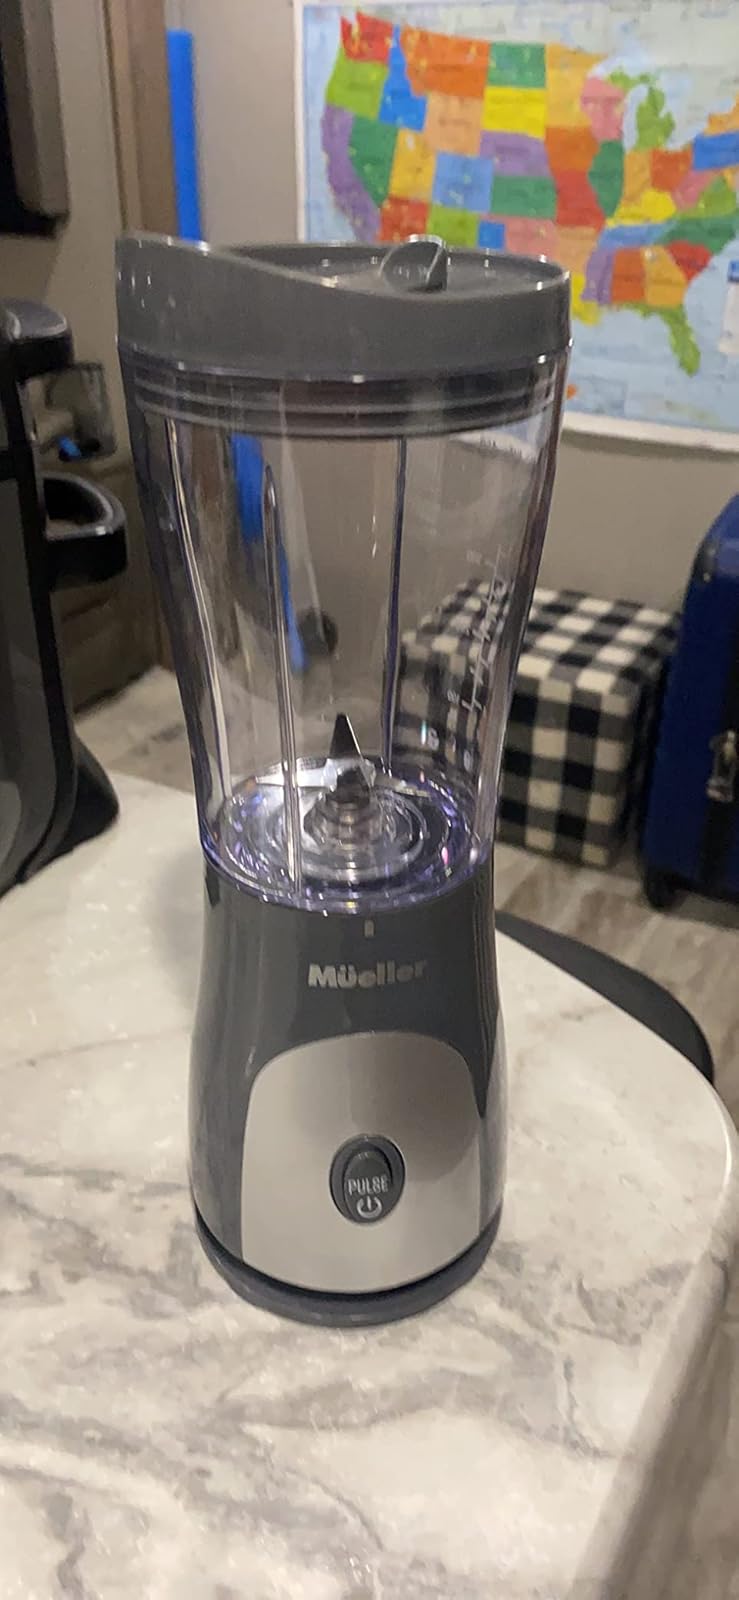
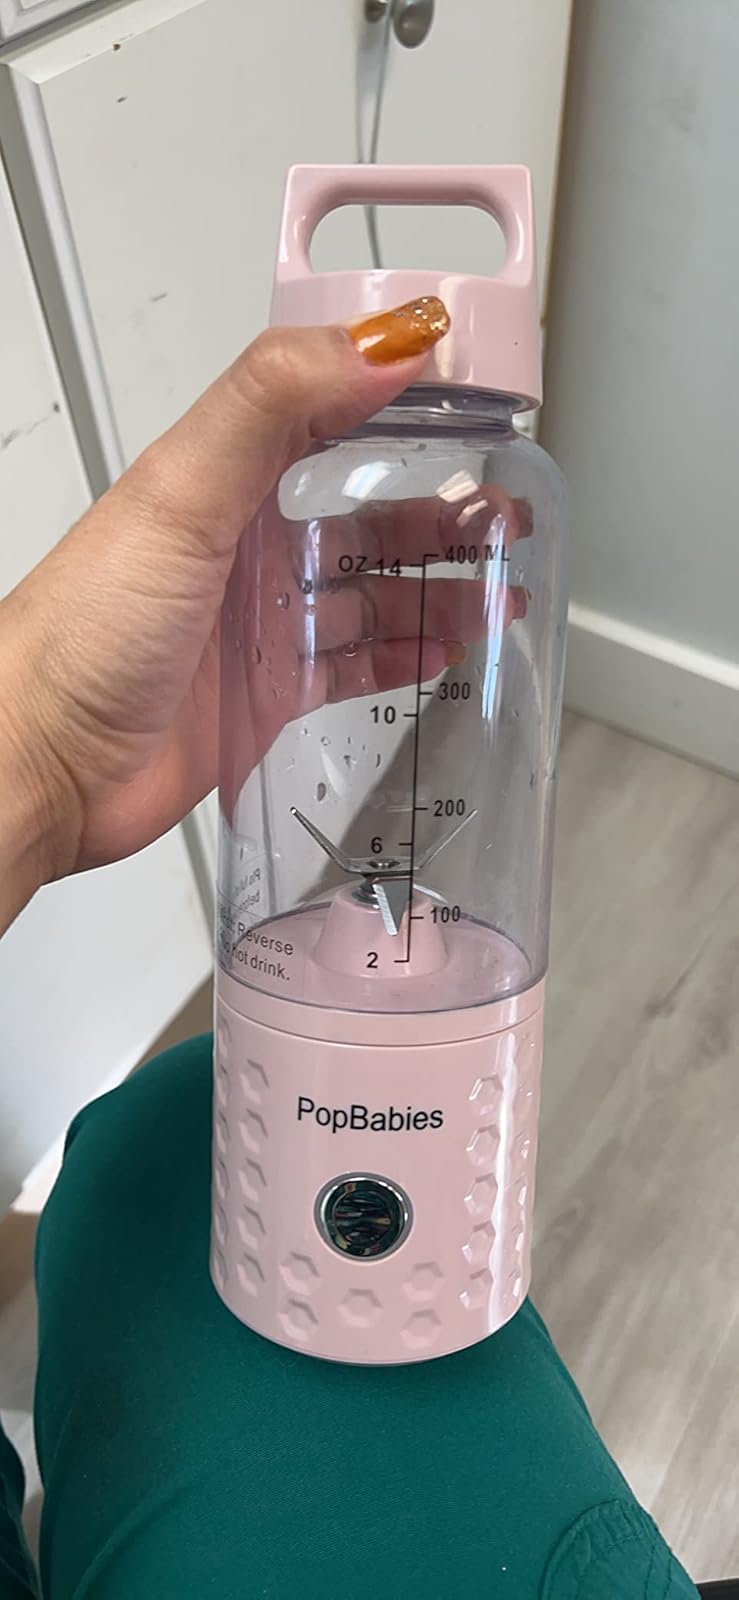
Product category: items_blender
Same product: no